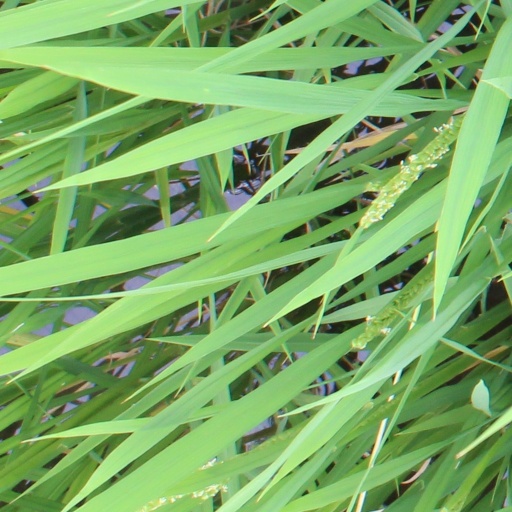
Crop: rice